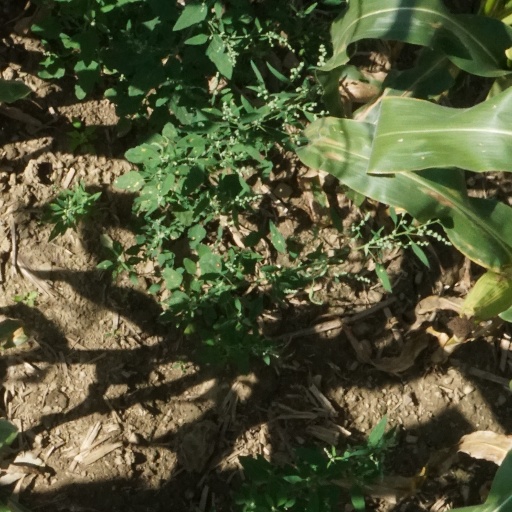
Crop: maize; corn